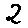
Label: 2